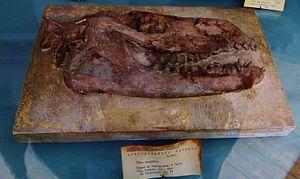
Anoplotherium est un genre éteint d’herbivores terrestres de la famille des Anoplotheriidae, vivant en Europe de l'Ouest à l'Oligocène inférieur, soit il y a environ entre 33,9 et 28,1 millions d'années.